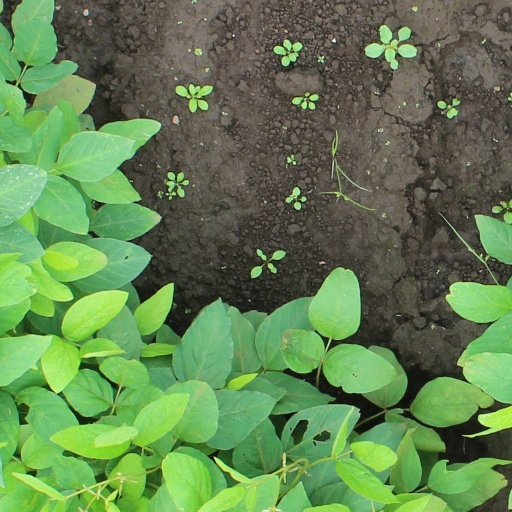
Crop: soybean